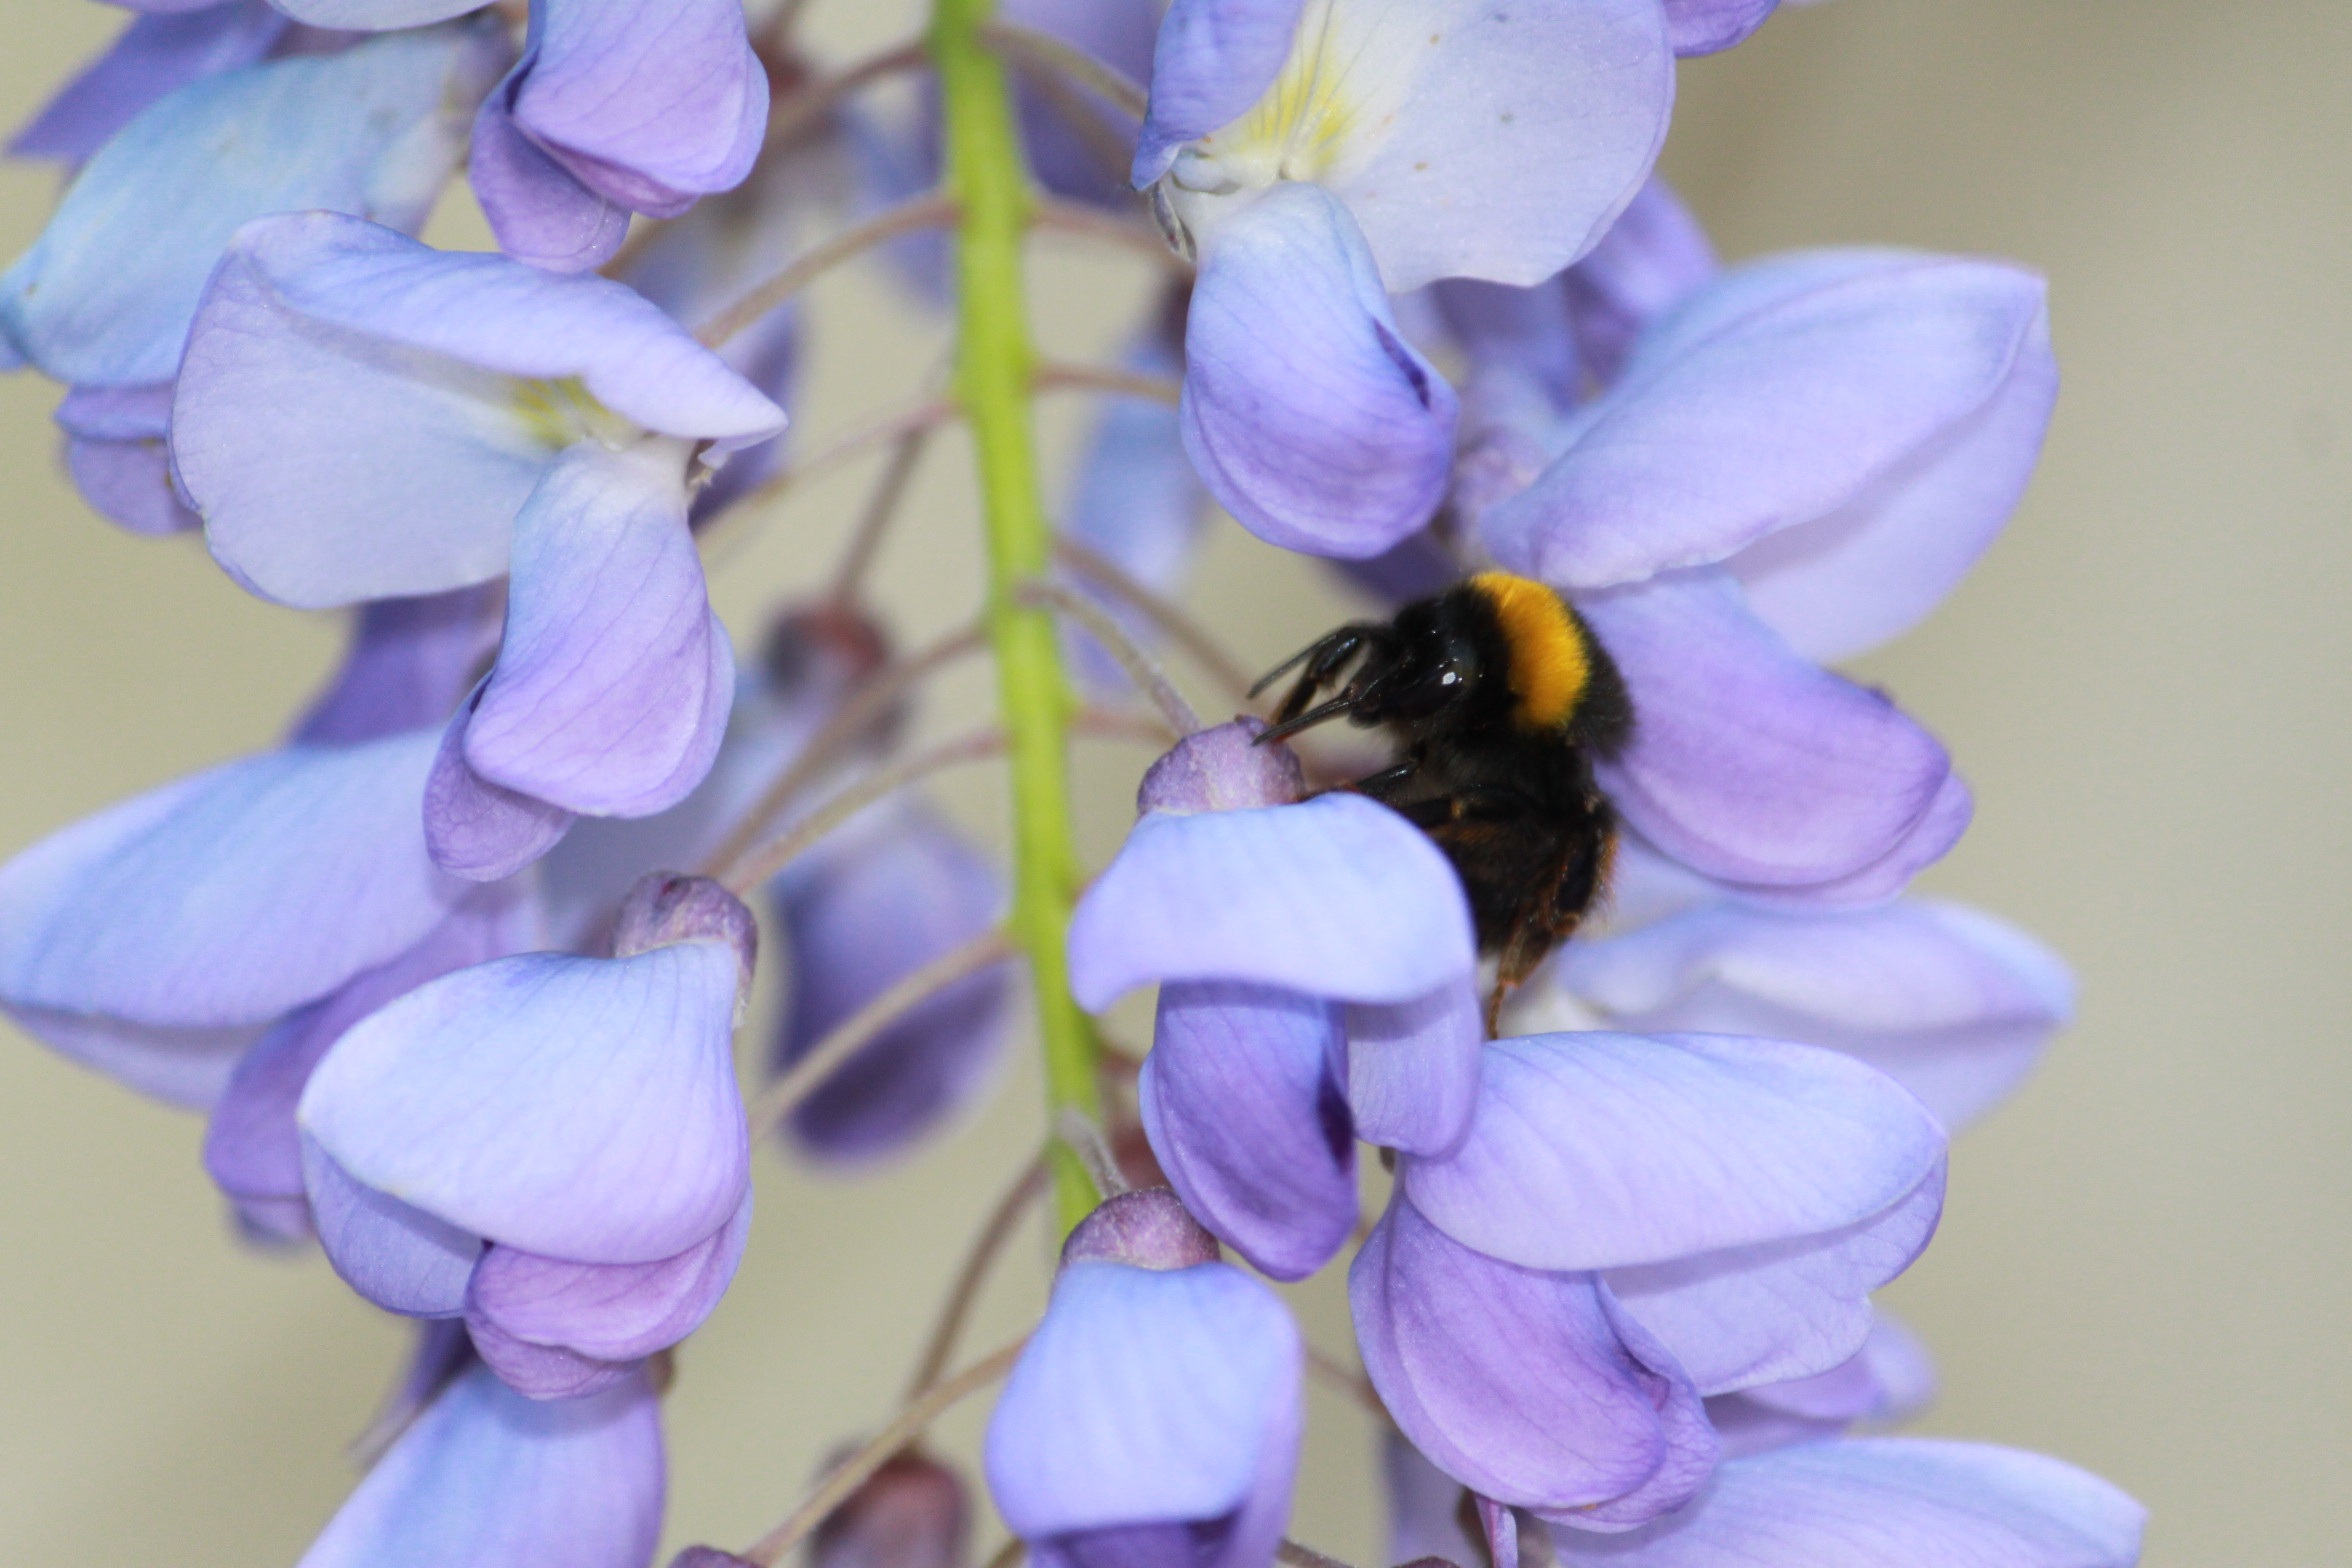
nature, blossom, plant, flower, purple, petal, insect, blue, flora, violet, lilac, flowering plant, bourdon, land plant